History of the Polish–Lithuanian Commonwealth (1648–1764)

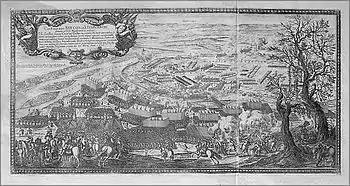
Battle near the confluence of the Vistula and San rivers

The Khmelnytsky Uprising was the beginning of a long period of internal crisis in the Polish–Lithuanian Commonwealth. The external situation also deteriorated, because of the increased strength of Sweden, Russia, Prussia and the Ottoman Empire. Being forced to simultaneously fight on the Baltic and Ukrainian fronts, the Commonwealth incurred significant territorial losses, even though for the time being its existence was not realistically threatened. The Commonwealth was regarded by main European states, including France of Louis XIV, as a regional power and valuable partner, necessary component of the European balance of power. This perception was being reinforced by military victories, especially under the Hetman and then King John III Sobieski.